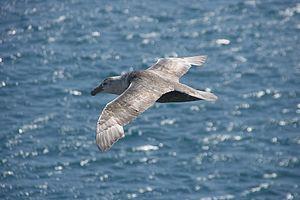
Le Pétrel géant est une espèce de grands oiseaux de mer de la famille des Procellariidae qui vit dans l'hémisphère Sud et dont l'envergure peut atteindre deux mètres.